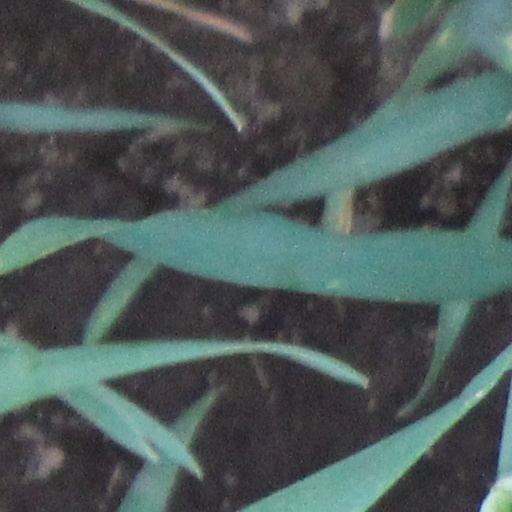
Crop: wheat